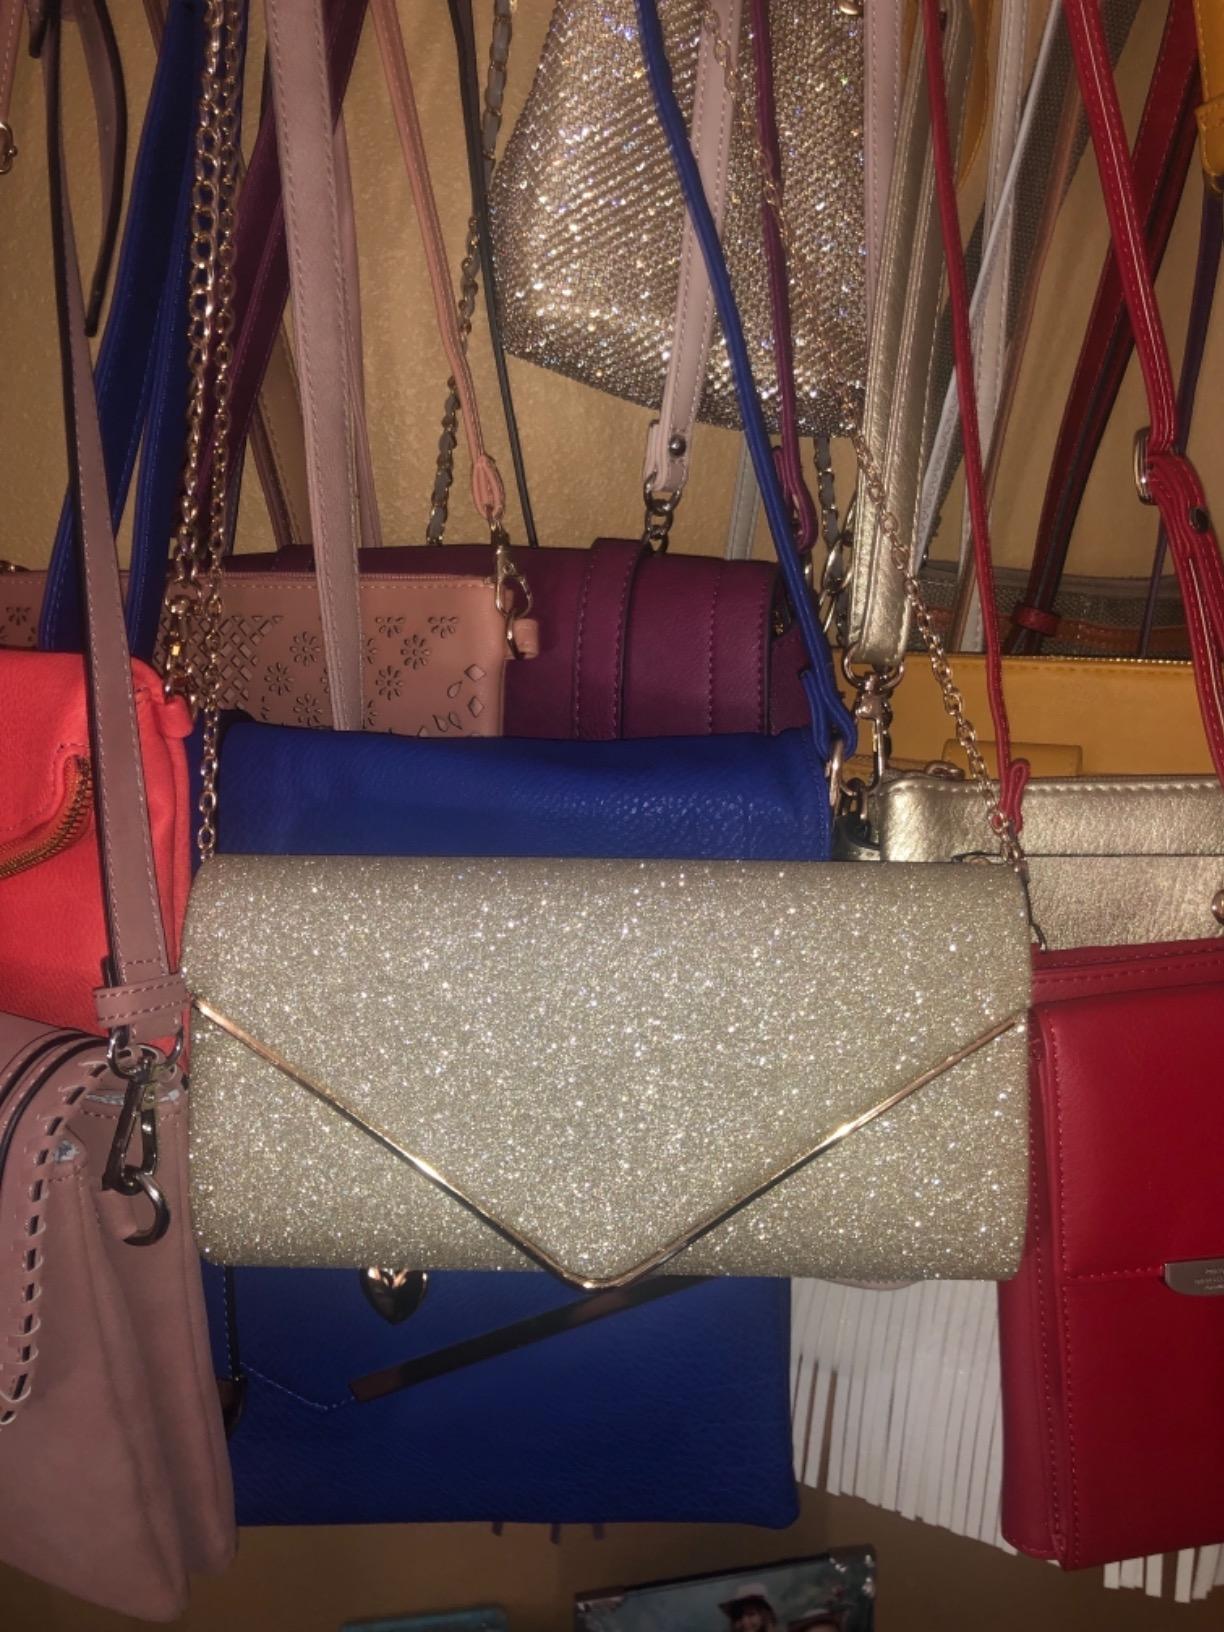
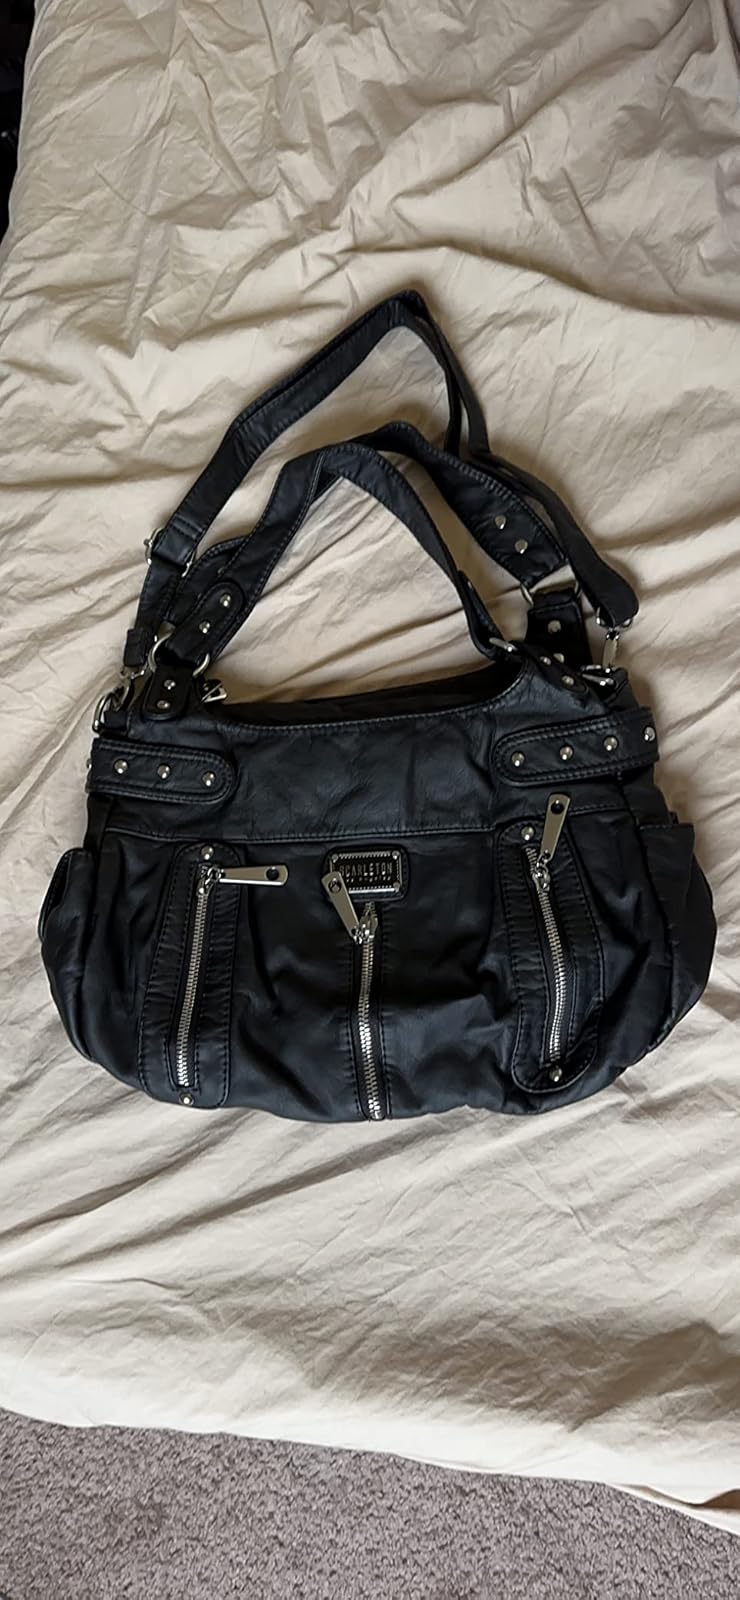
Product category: accessories_handbag
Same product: no